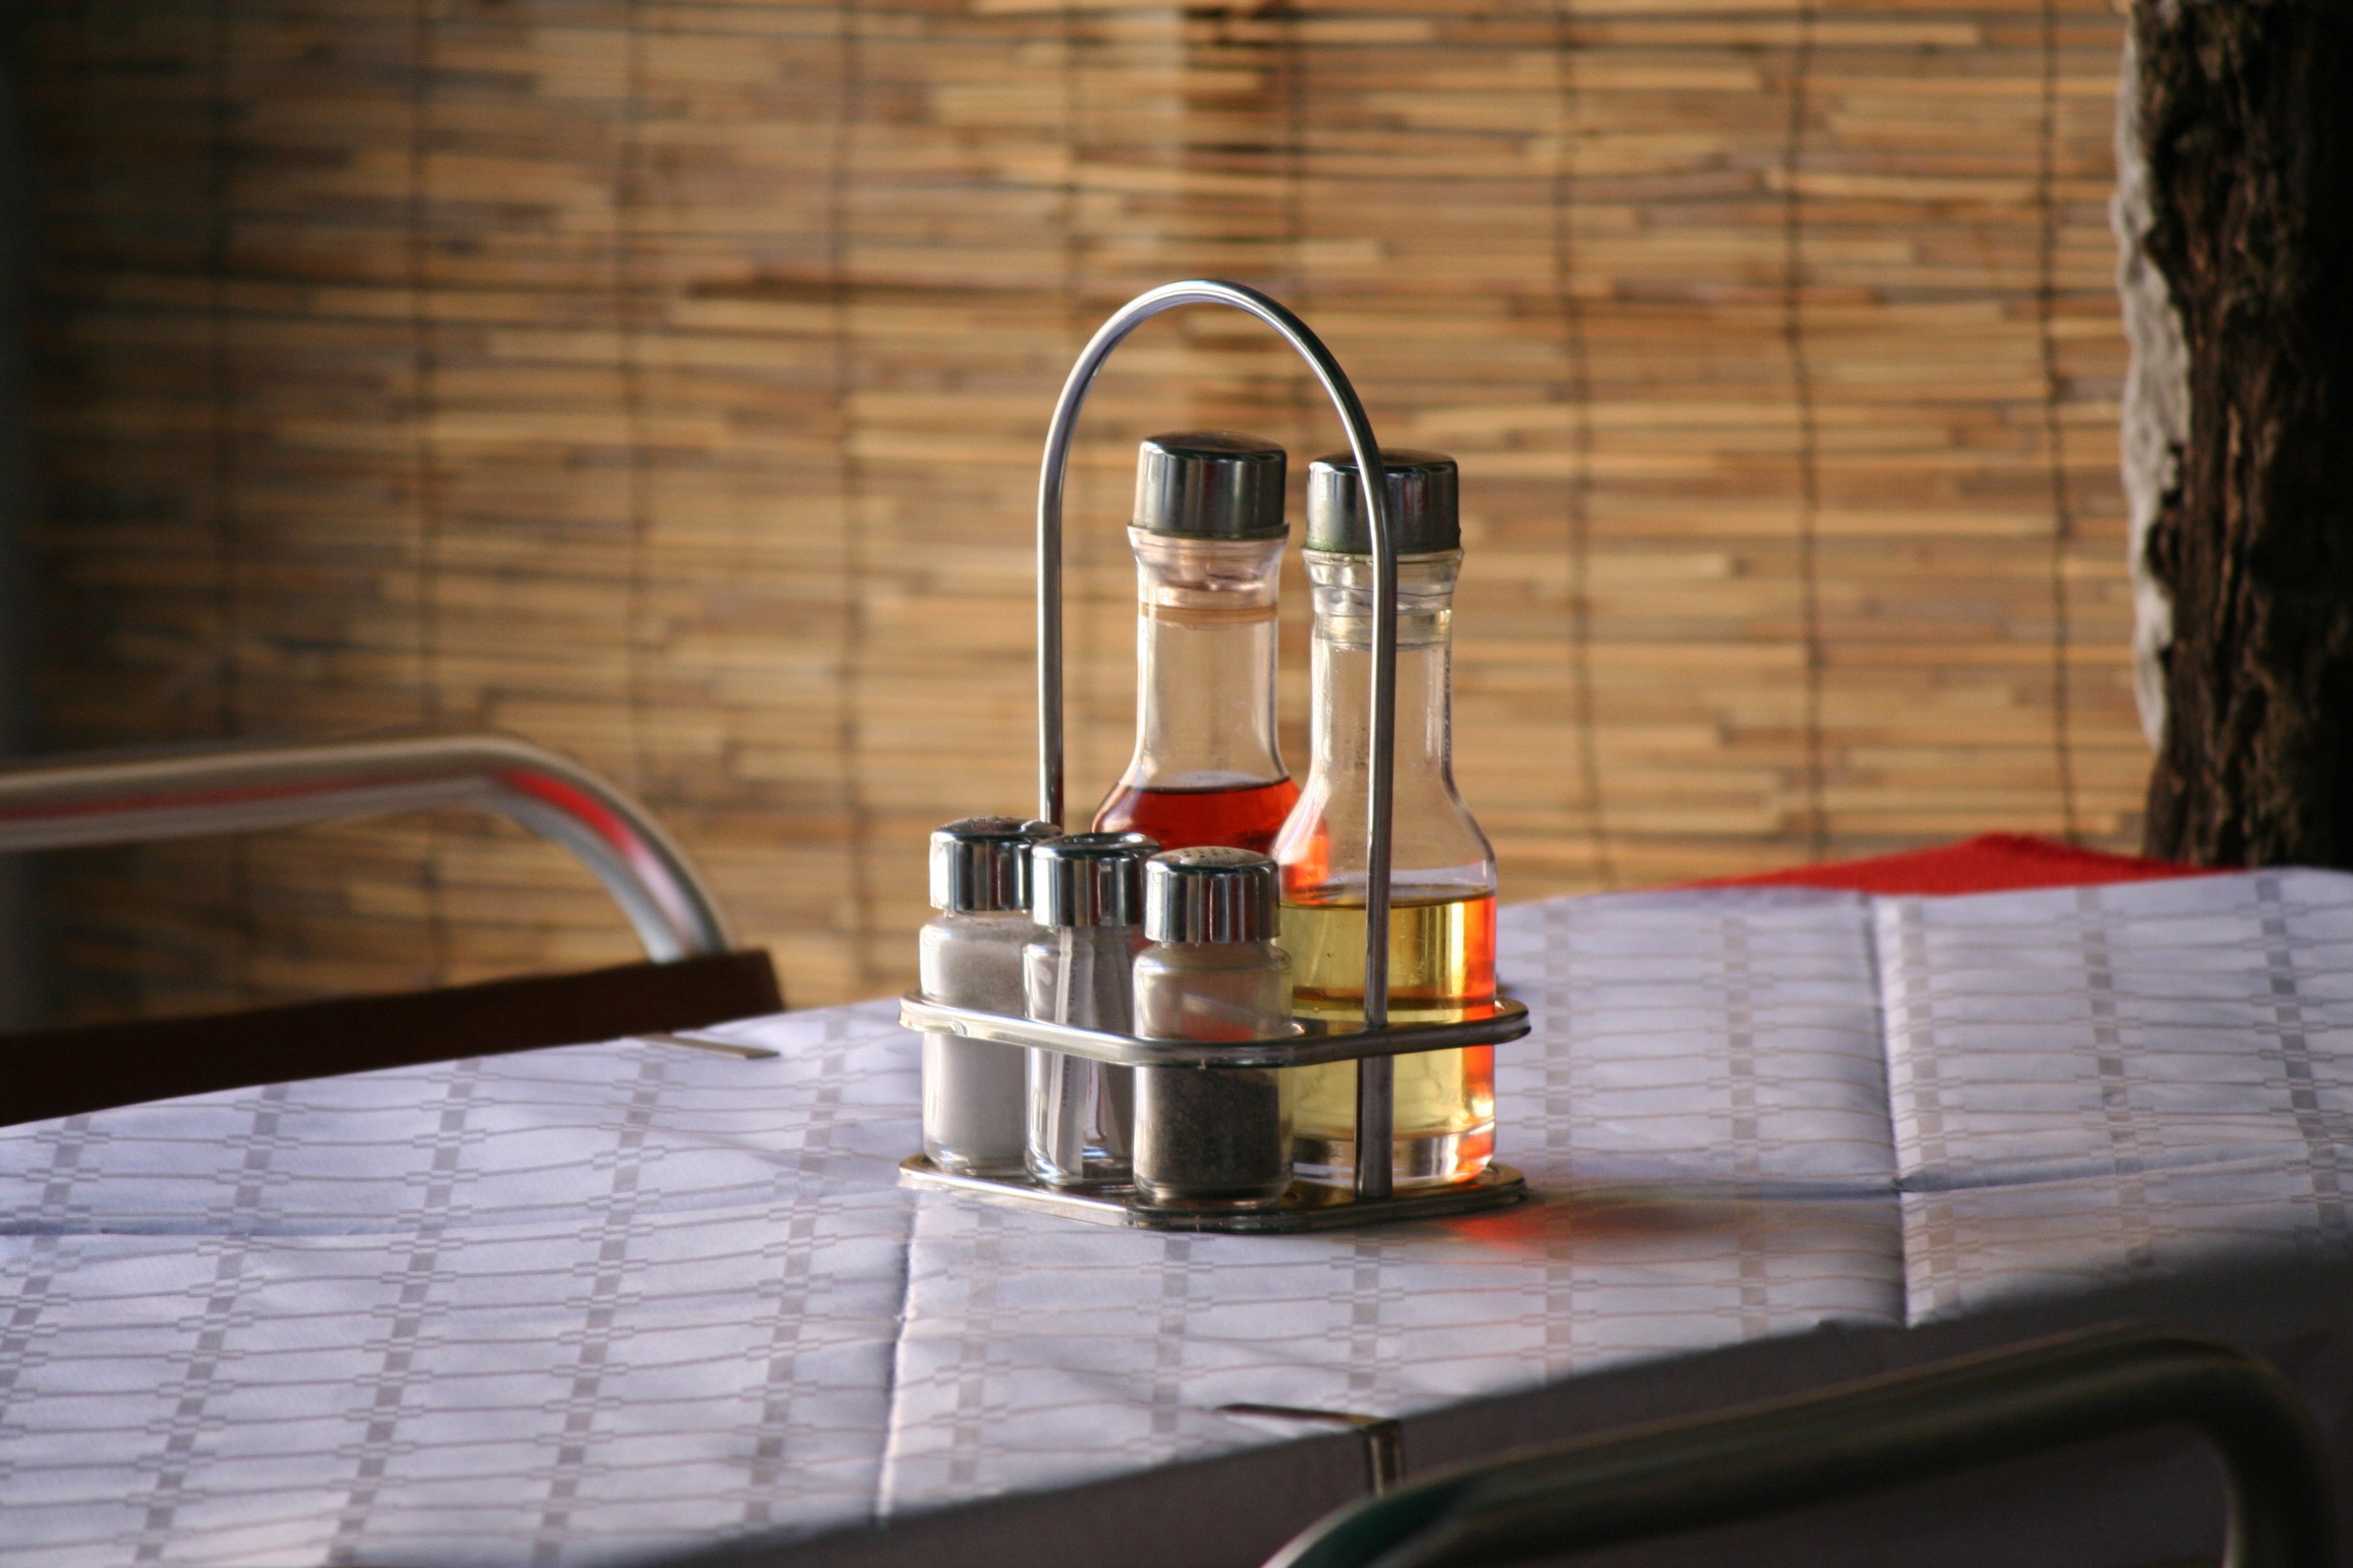
lantern, lighting, metal